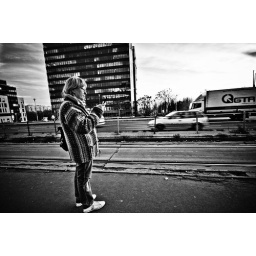
Taken on the way home from work. Actually I'm working in the office building in the background.